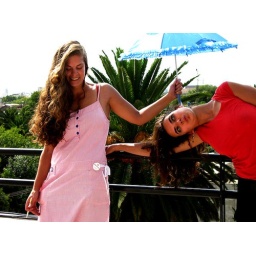
dressed in pink with a blue umbrella